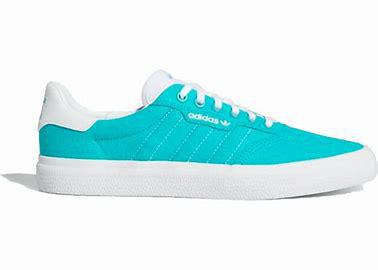
Brand: Adidas
Model: 3MC